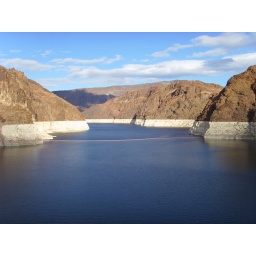
The white section is the drop in water level